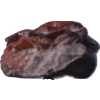
Label: carambola